Kii-Nagata Station

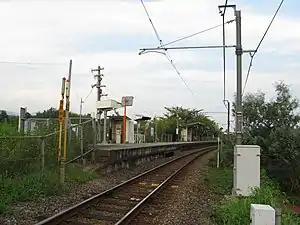
Kii-Nagata Station, September 2008

is a passenger railway station located in the city of Kinokawa, Wakayama Prefecture, Japan, operated by the West Japan Railway Company (JR West).